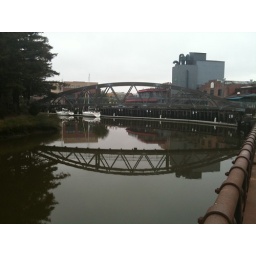
bridge over calm water